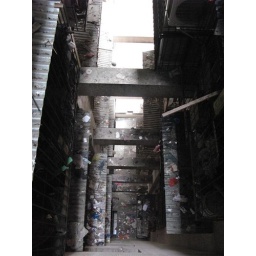
view down from 4th fl window in Yang Jin Feng's building